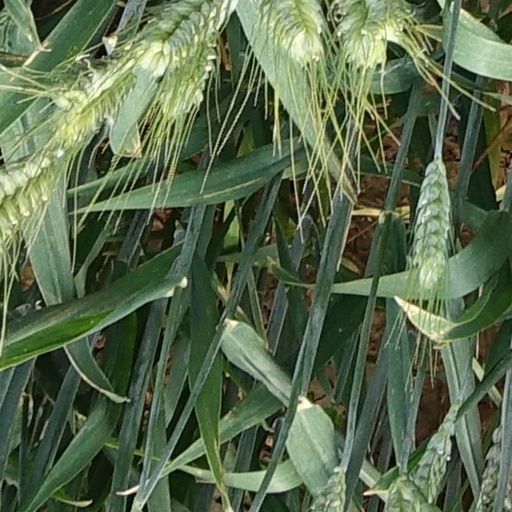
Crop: wheat